DNA unwinding element

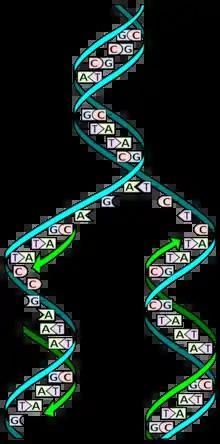
DNA unwinding at the DUE, allowing for formation of replication fork for DNA replication to occur.

A DNA unwinding element (DUE or DNAUE) is the initiation site for the opening of the double helix structure of the DNA at the origin of replication for DNA synthesis. It is A-T rich and denatures easily due to its low helical stability, which allows the single-strand region to be recognized by origin recognition complex.